Answer in natural language. How many Chairs are visible in the scene? Choose between the following options: 6, 1, 4, 5 or 3
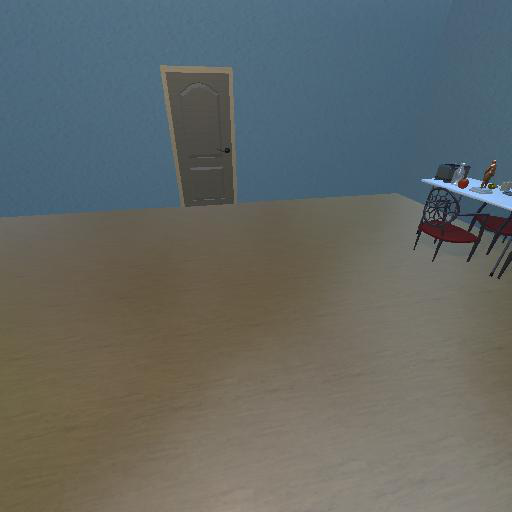
<answer>3</answer>